Stanmore

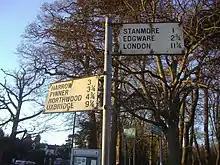
An historic directional sign in Clamp Hill in Stanmore – dismantled in 2010

The population of the London Borough of Harrow ward (Stanmore Park) was 11,229 at the 2011 Census. The Canons ward which covers Stanmore railway station and eastern areas had a population of 12,471 at the same census.